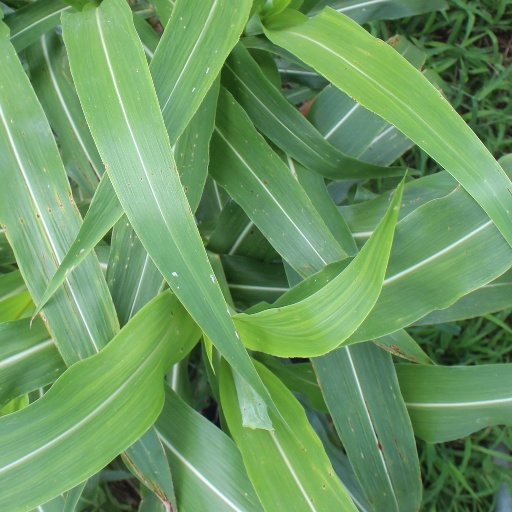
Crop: sorghum